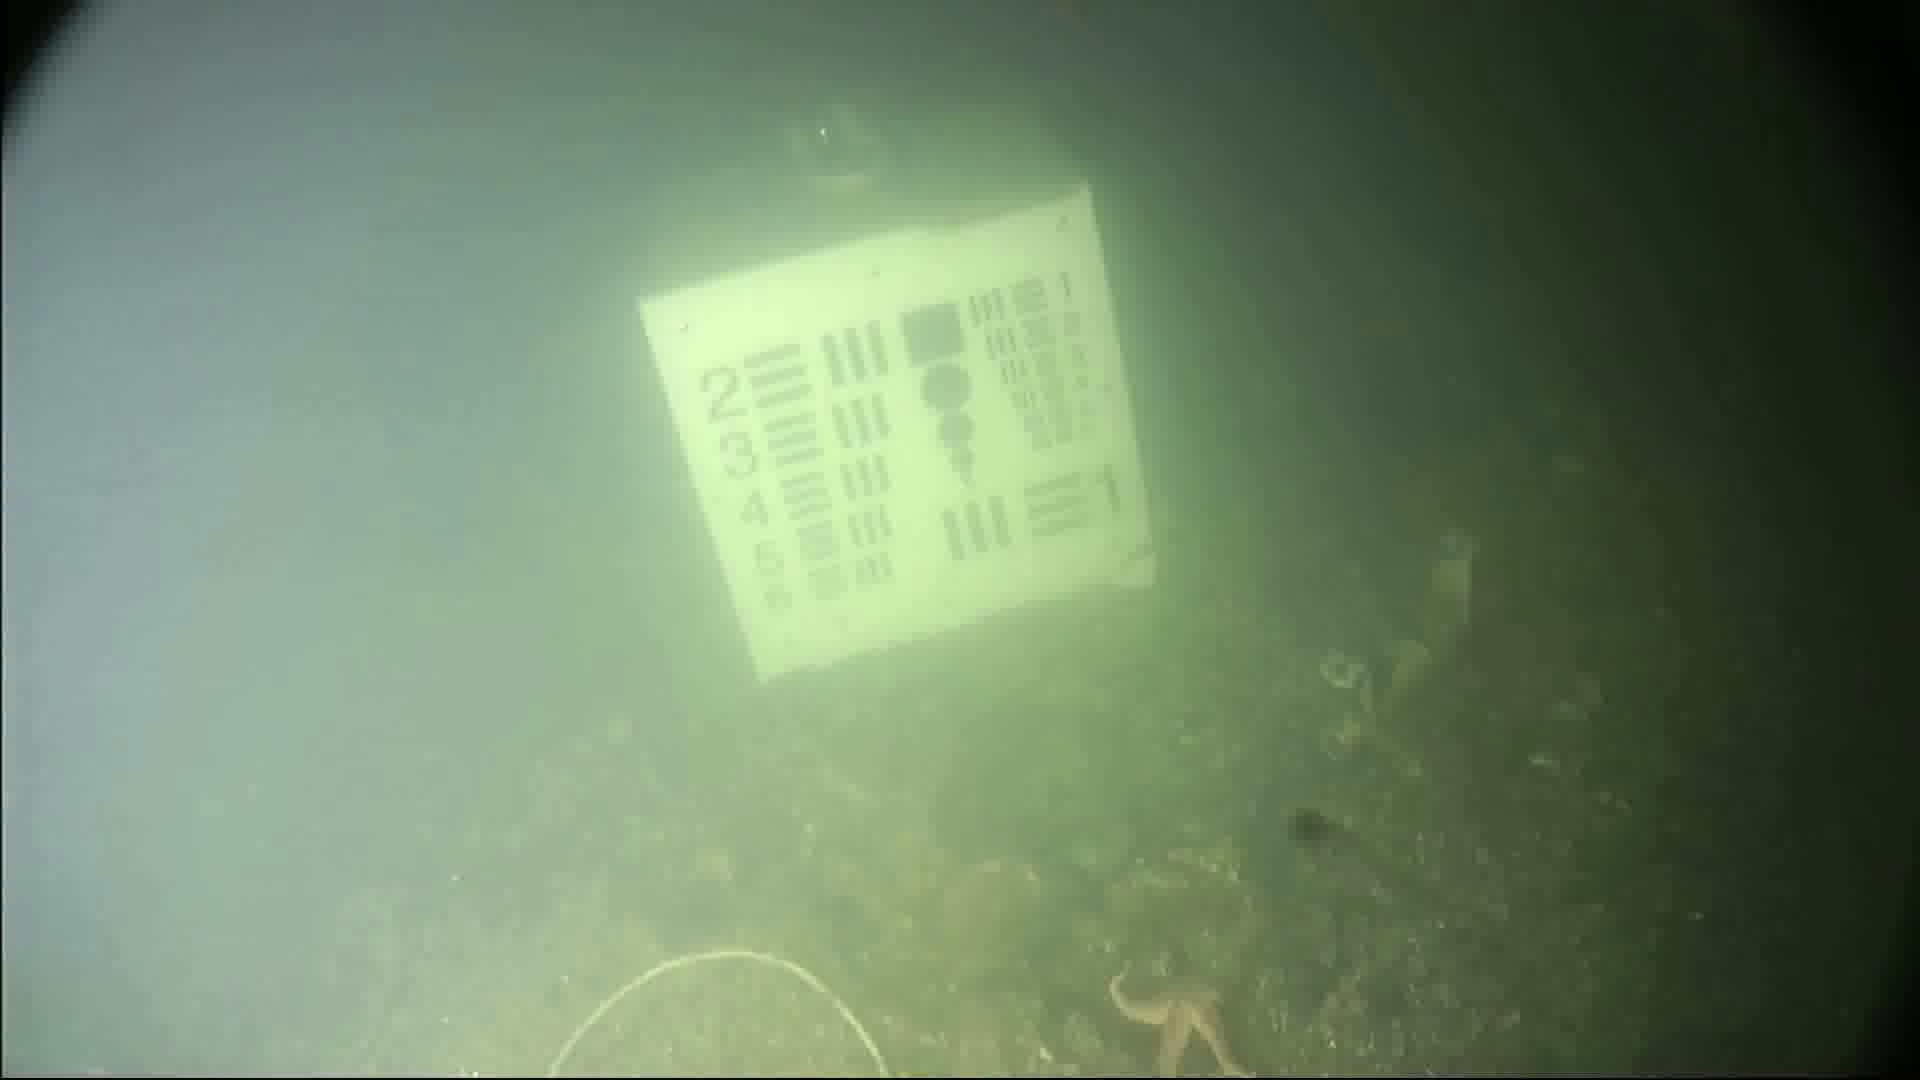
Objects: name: starfish